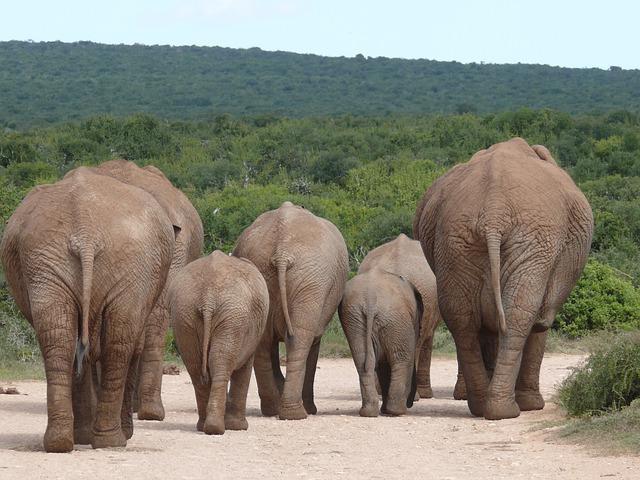
elephant